Lanchester Motor Company

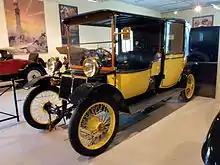
Twenty-Eight 28 hp landaulette 1910 example. Edwardian Lanchesters set their own conventions, they were very expensive and intended to last 'forever'.

This business was begun by the three Lanchester brothers, Frederick, one of the most influential automobile engineers of the 19th and 20th centuries, George and Frank who together incorporated The Lanchester Engine Company Limited in December 1899 retaining the financial support they had previously received from the two brothers, Charles Vernon Pugh and John Pugh of Rudge-Whitworth. Others who took directorships included the Whitfield brothers, J. S. Taylor and Hamilton Barnsley – a master builder who sold the business to BSA-Daimler in 1931.